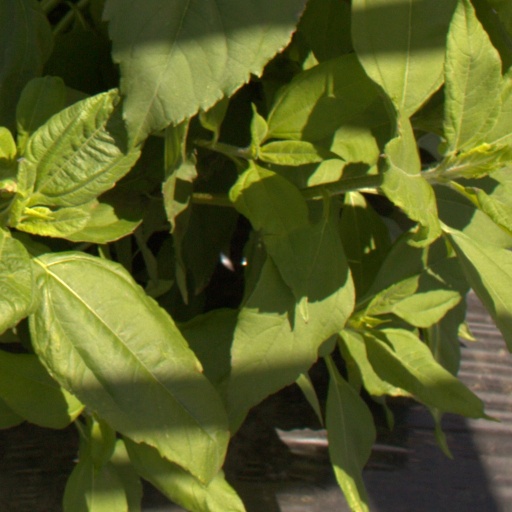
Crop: Jerusalem artichoke